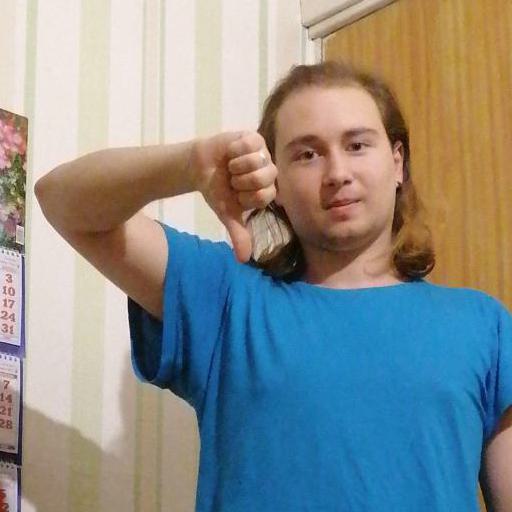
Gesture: dislike